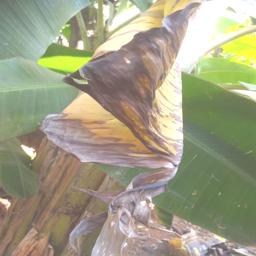
Label: MALBHOG LEAF